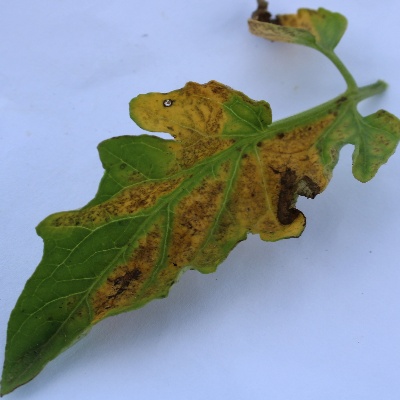
Crop: Tomato
Condition: verticulium wilt